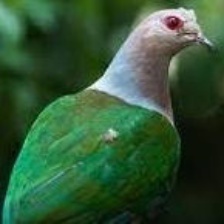
Species: GREEN WINGED DOVE
Scientific name: CHALCOPHAPS INDICA